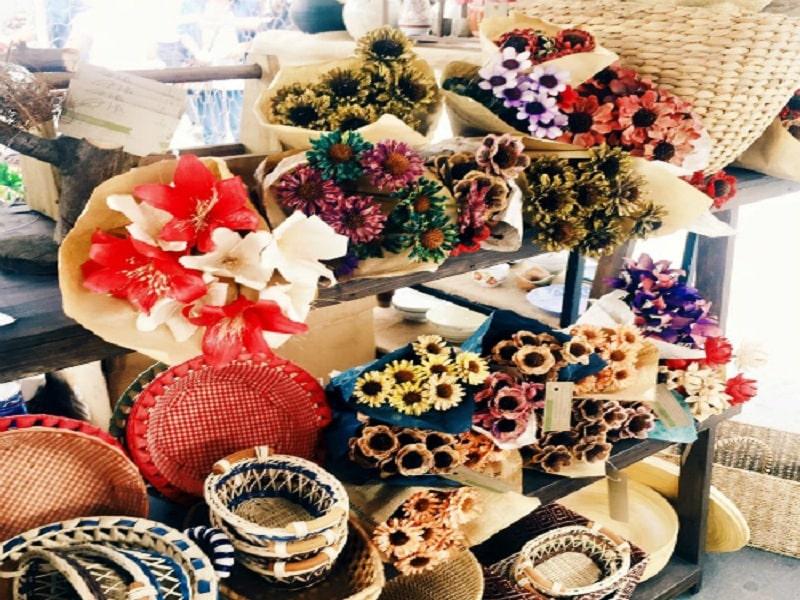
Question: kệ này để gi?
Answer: kệ để những bó hoa và giỏ hoa